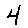
Label: 4